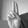
ASL letter: U